Testimony of Truth

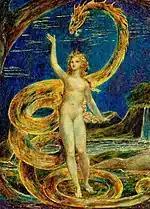
Eve Tempted by the Serpent painting by William Blake

Translator Birger Pearson outlines the structure of "Testimony of Truth" by dividing it into two sections. The first section consists of radical renunciation, criticism of "foolish" Catholics, rejection of sexual reproduction, a description of the archetypical Gnostic, and a conclusion that emphasizes knowing truth. Pearson believes that the "first edition" of the text may have ended after the first section, and the remaining material complements the earlier arguments. The second section of the text consists of an emphasis on Christ's passing through a virginal womb, an interpretation of Genesis 3 that parallels "Hypostasis of the Archons" and "On the Origin of the World", the nature of true faith, and an anti-heretical thrust against other Gnostics.